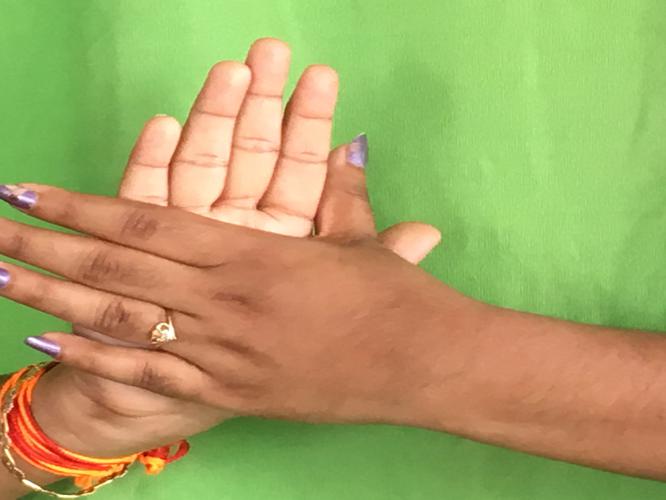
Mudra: Chakra
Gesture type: double_hand